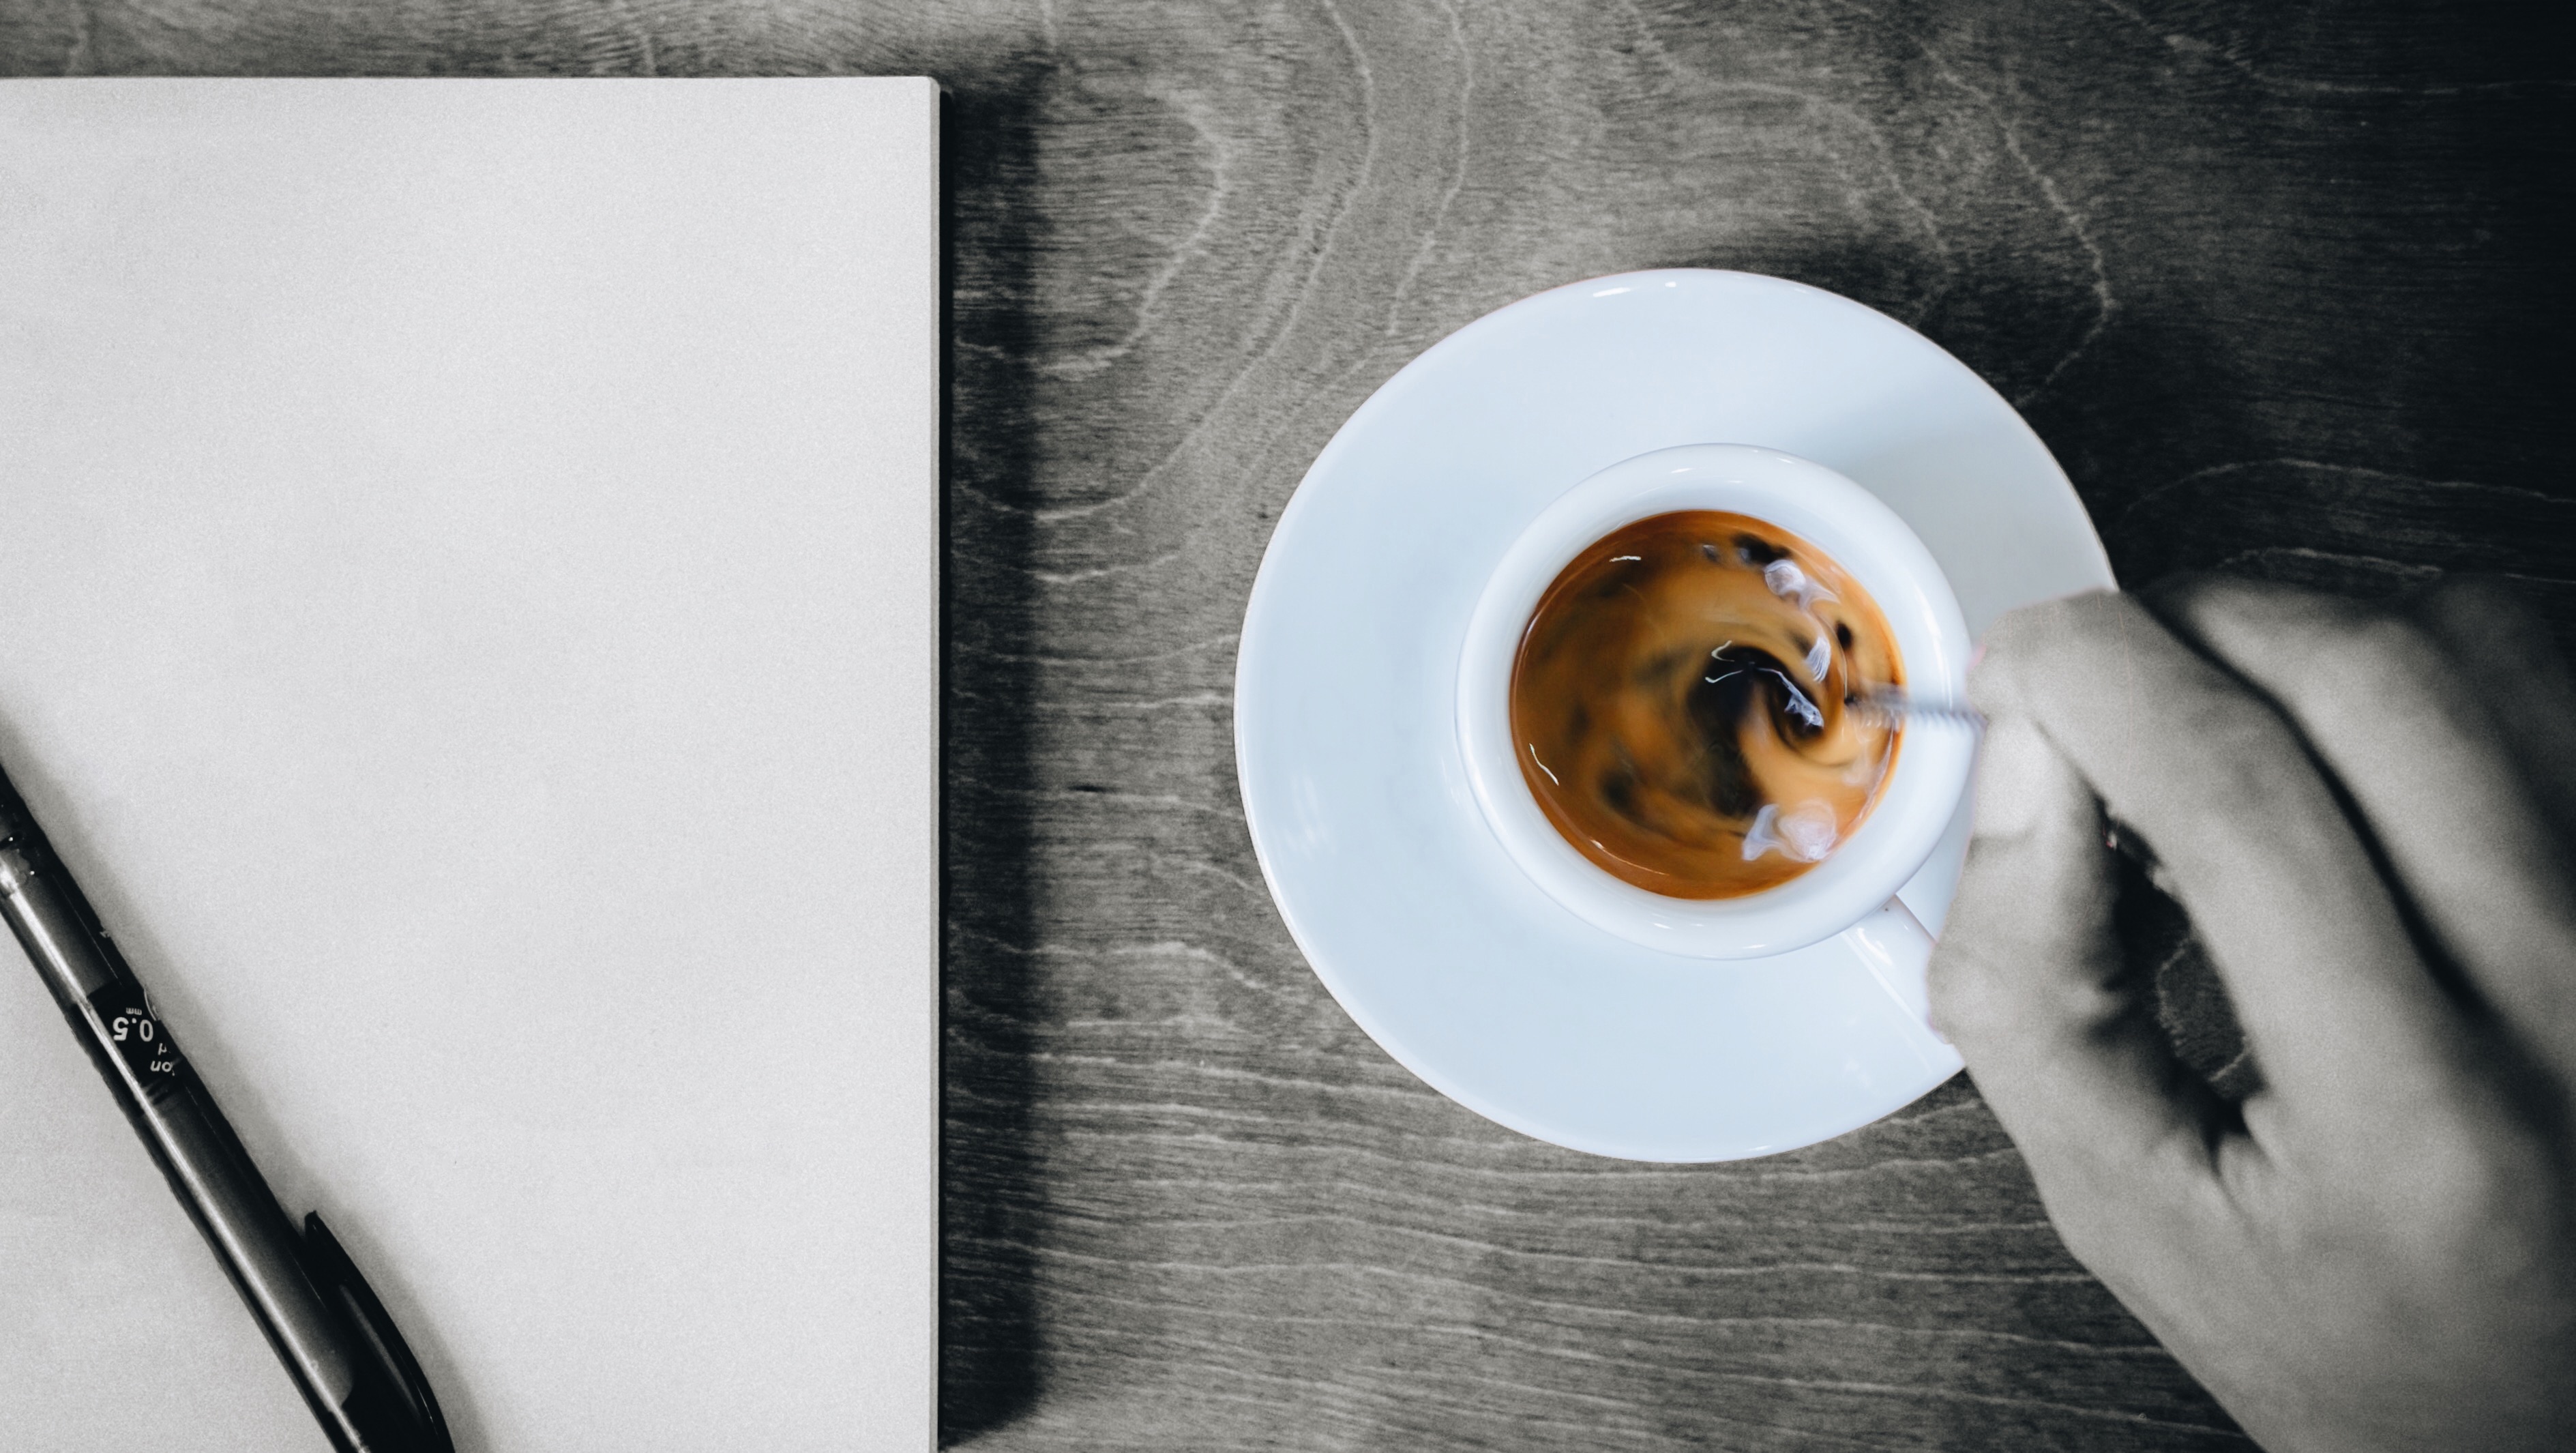
hand, white, photography, black, circle, close up, drawing, eye, organ, shape